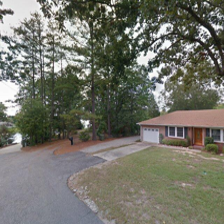
Label: streetView